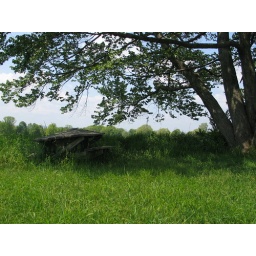
A picnic table under a tree in Happy Landings Hiking Trail / Whisconier Hill in Brookfield Connecticut.